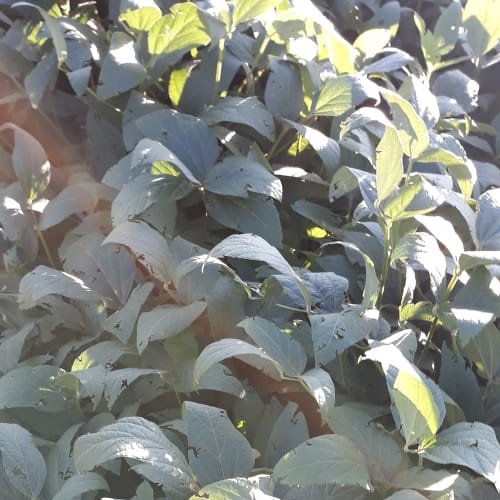
Label: Diabrotica_speciosa